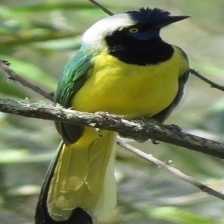
Species: GREEN JAY
Scientific name: CYANOCORAX YNCAS
ImageNet parent category: jay